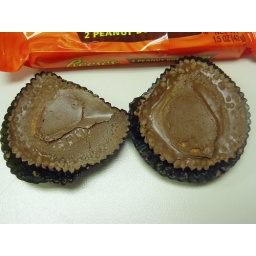
Fresh out of the vending machine in my office. I'm not eating that.